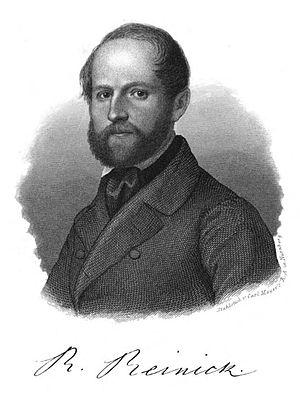
Robert Reinick est un peintre et poète allemand.